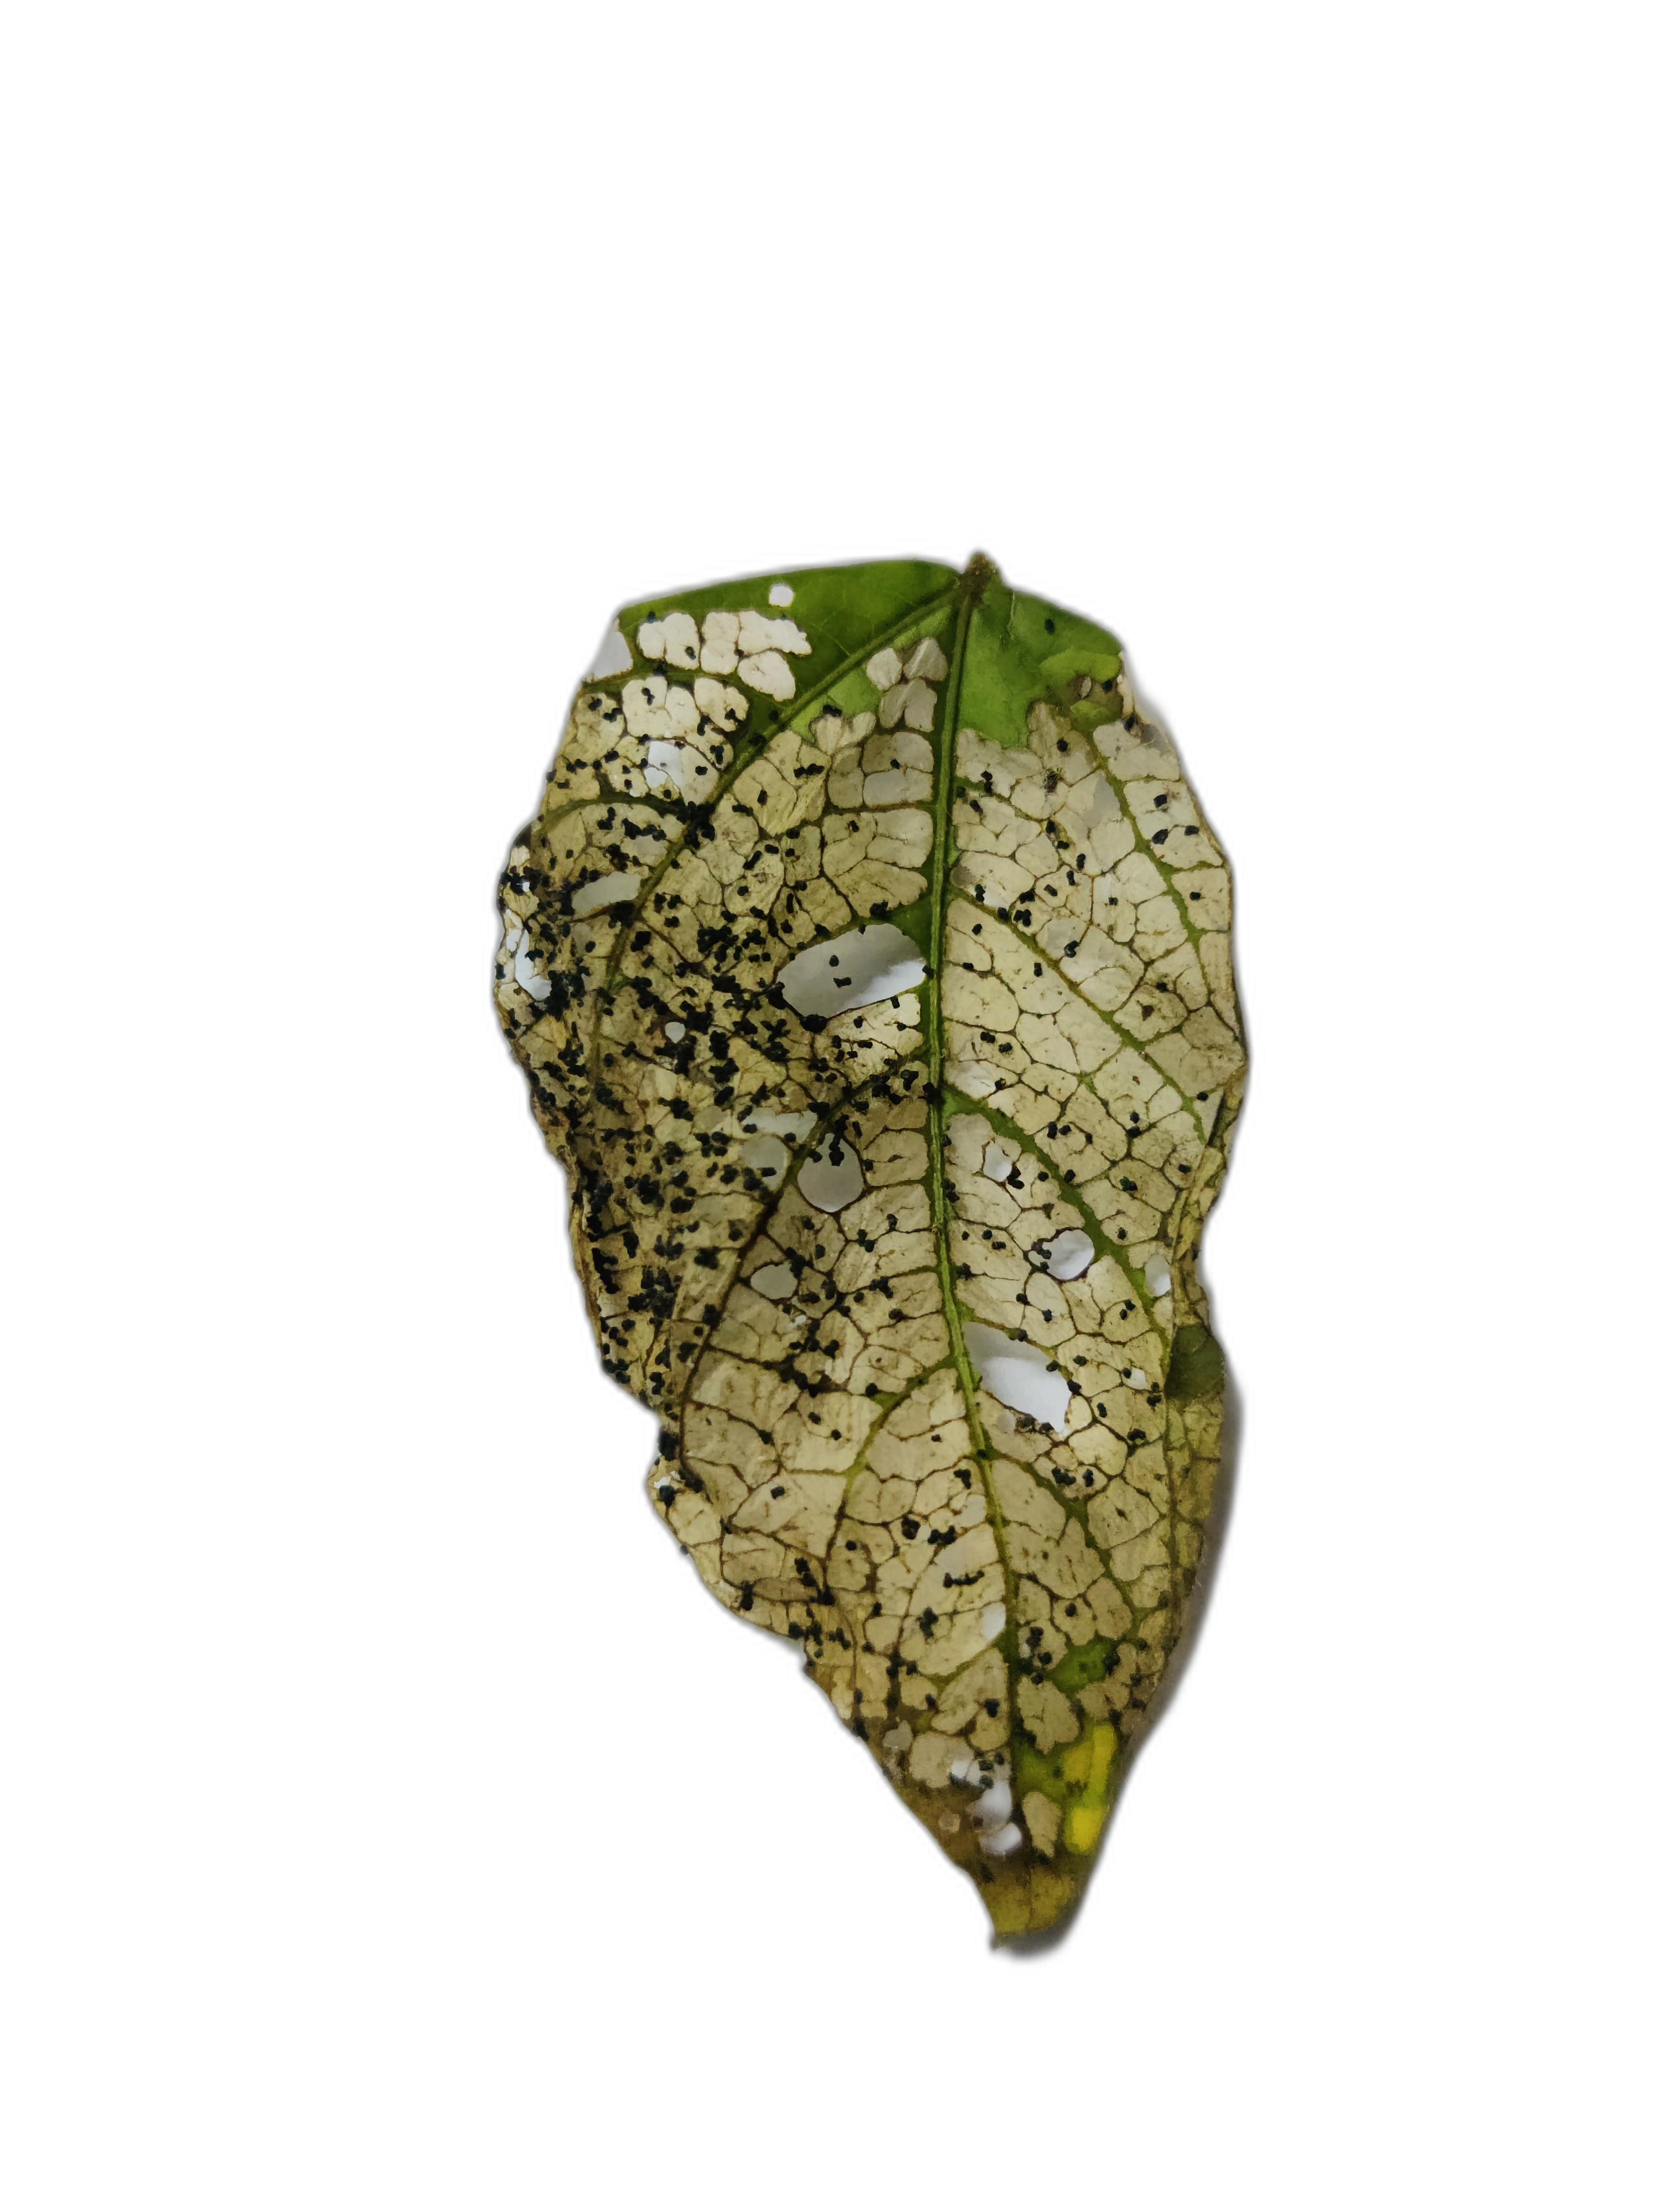
Label: Insect